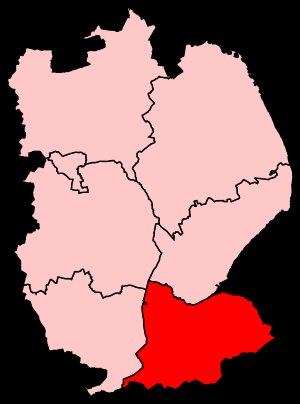
La circonscription de South Holland et The Deepings est une circonscription électorale anglaise située dans le Lincolnshire, et représentée à la Chambre des Communes du Parlement britannique depuis 1997 par John Hayes du Parti conservateur.